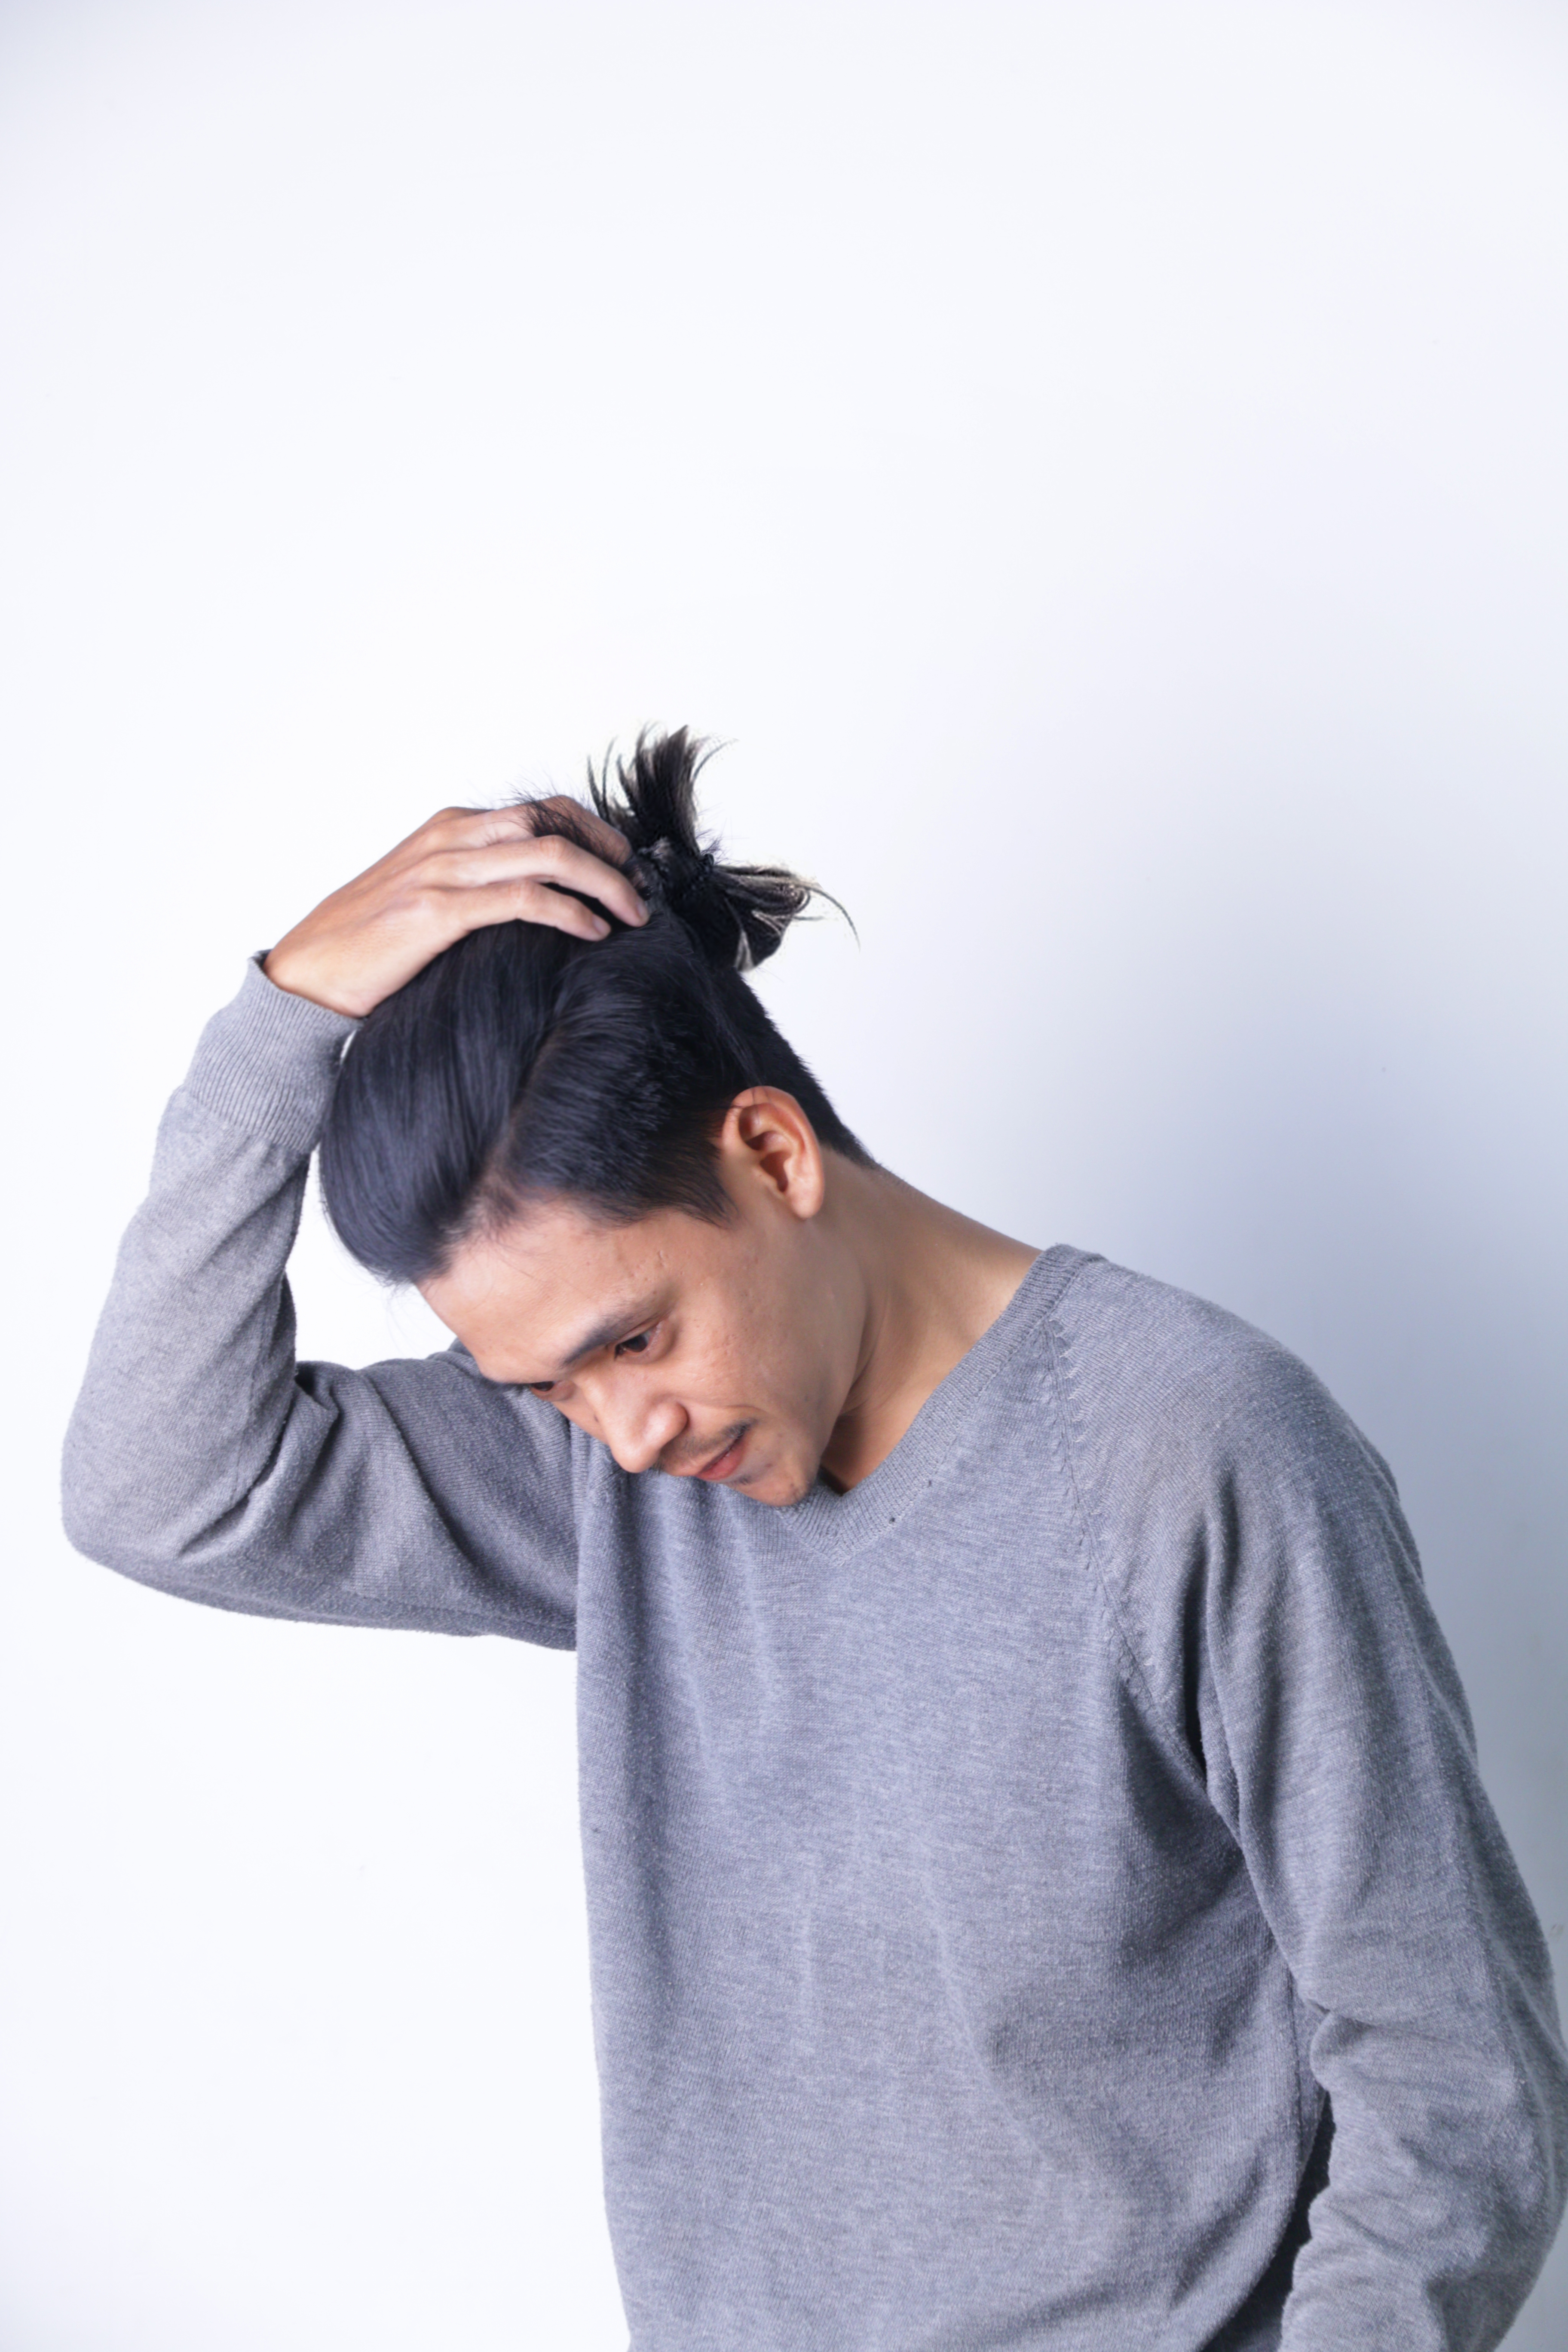
model, man, hair, white, shoulder, neck, hairstyle, head, forehead, arm, nose, chin, joint, male, ear, black hair, cool, elbow, sitting, t shirt, jaw, sleeve, photo shoot, gesture, long hair, top